Rick Santorum 2012 presidential campaign

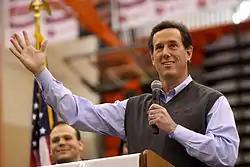
Santorum campaigning in Iowa in January 2012.

After support for Newt Gingrich faded in Iowa, Santorum received a late surge in polling in the week prior to the caucuses; a CNN poll released December 28, 2011 showed Santorum jumping to third place with 16%, behind only Mitt Romney (25%) and Ron Paul (22%) and ahead of Newt Gingrich, who was first in the previous CNN poll. CNN said, "Most of Santorum's gains have come among likely caucus participants who are born-again or evangelical, and he now tops the list among that crucial voting bloc, with support from 22% of born-agains compared to 18% for Paul, 16% for Romney, and 14% for Gingrich."